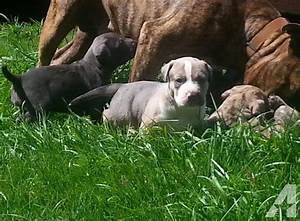
Label: dog